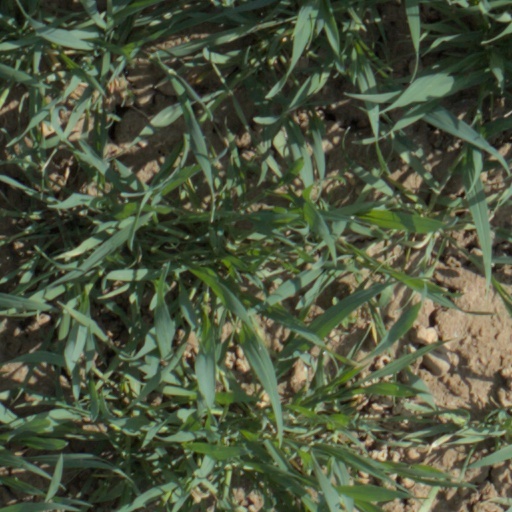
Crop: wheat